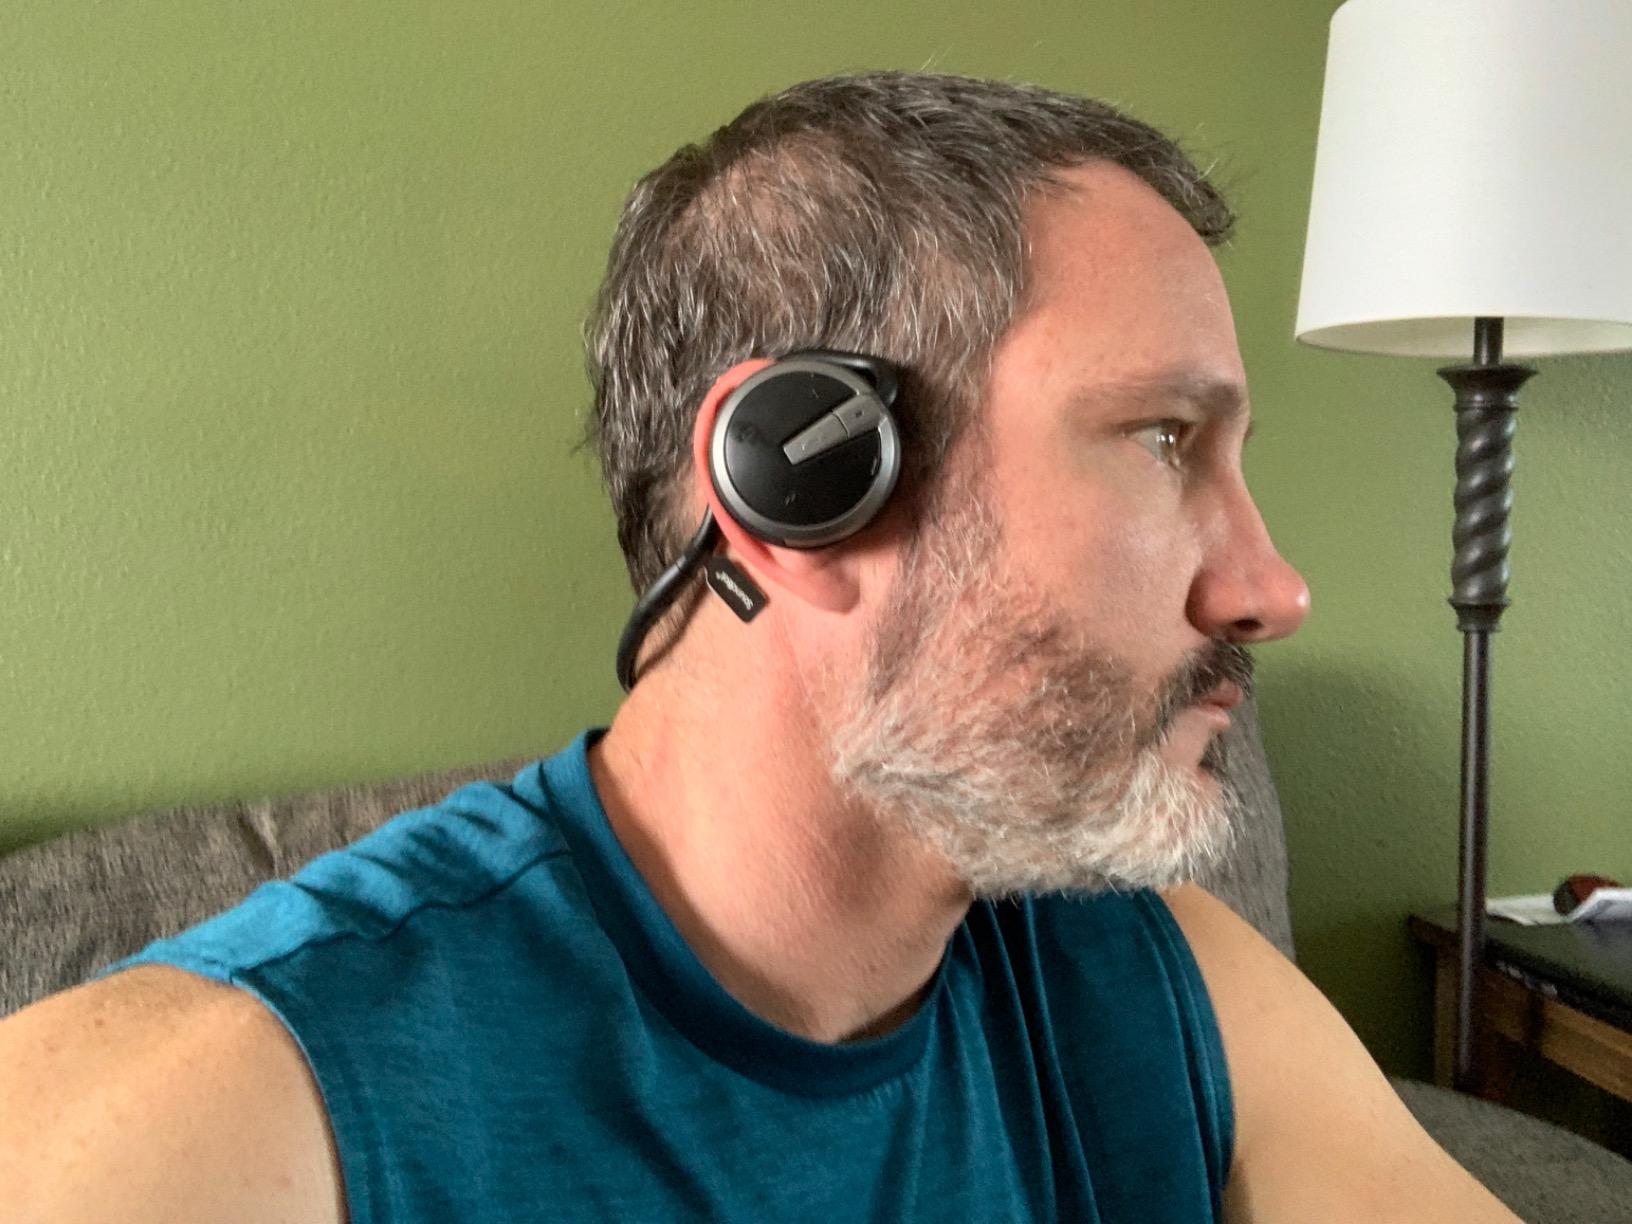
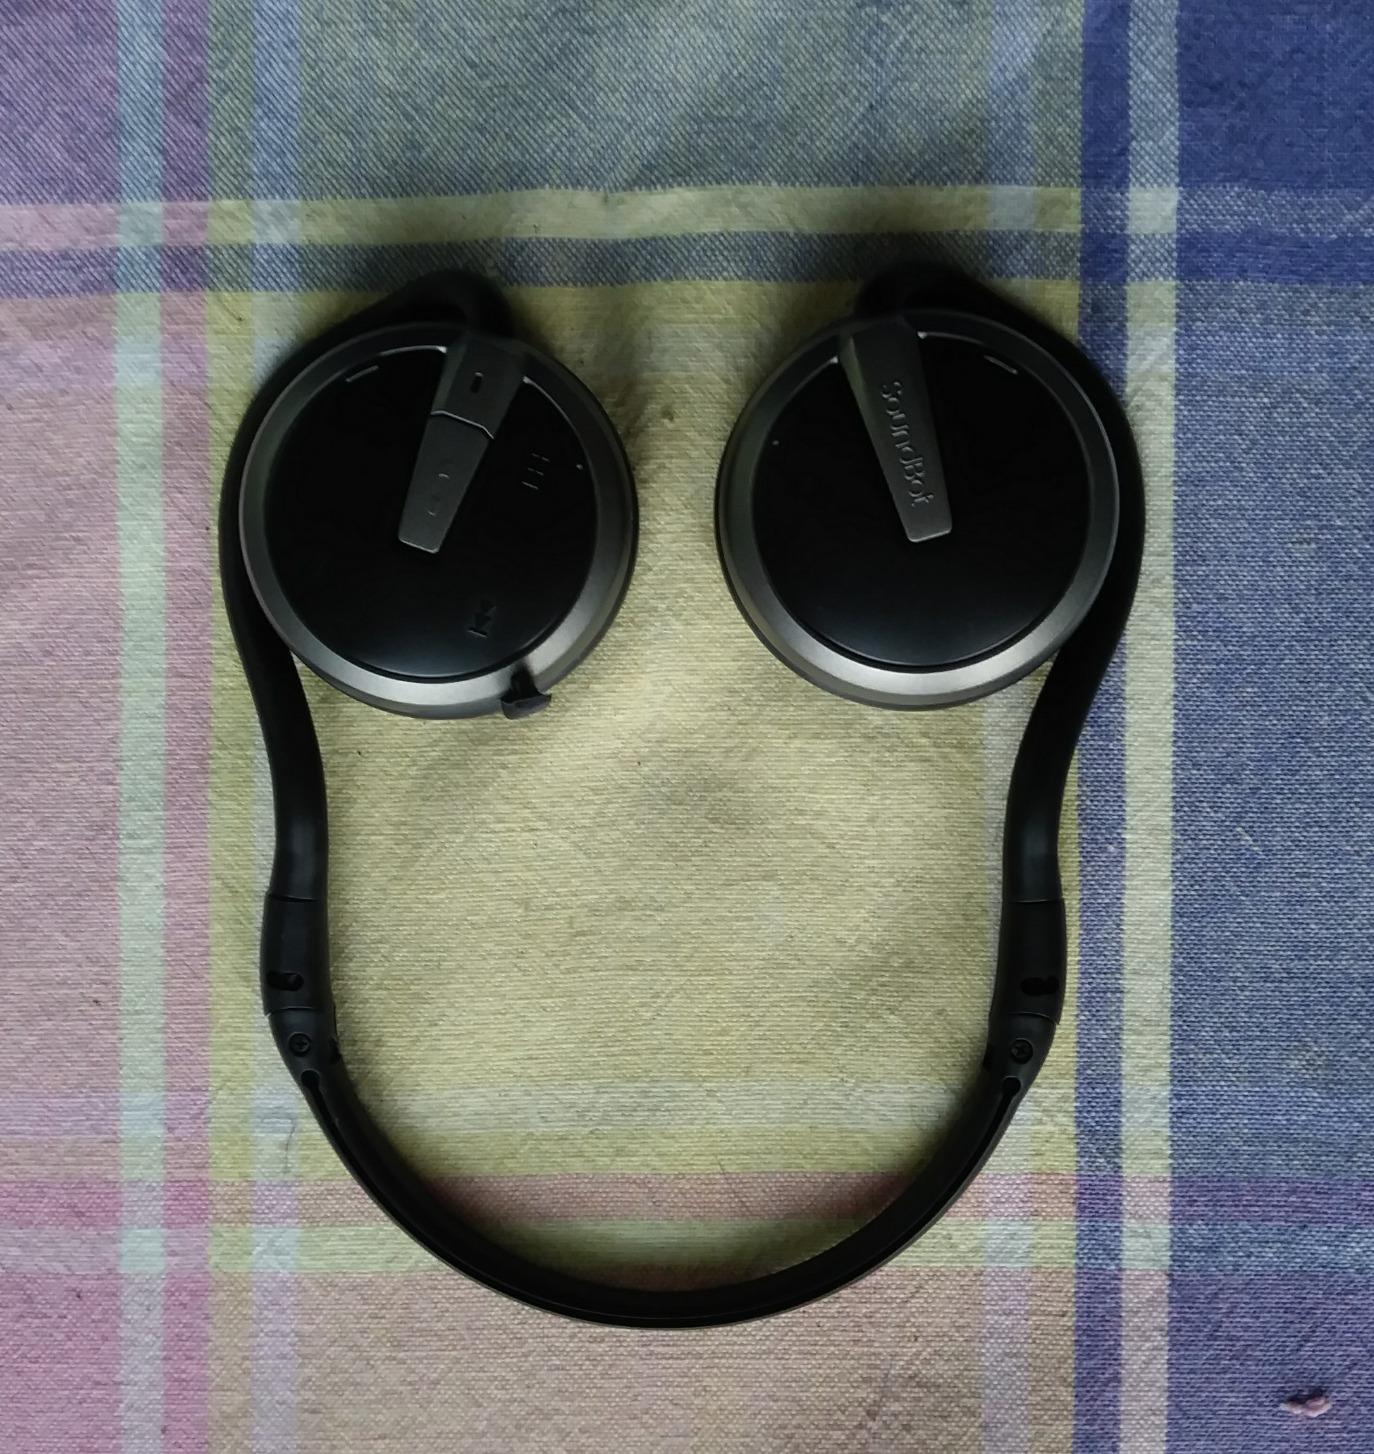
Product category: headphones
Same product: yes